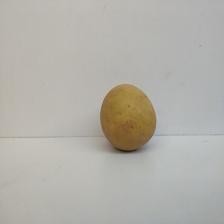
Size: Large